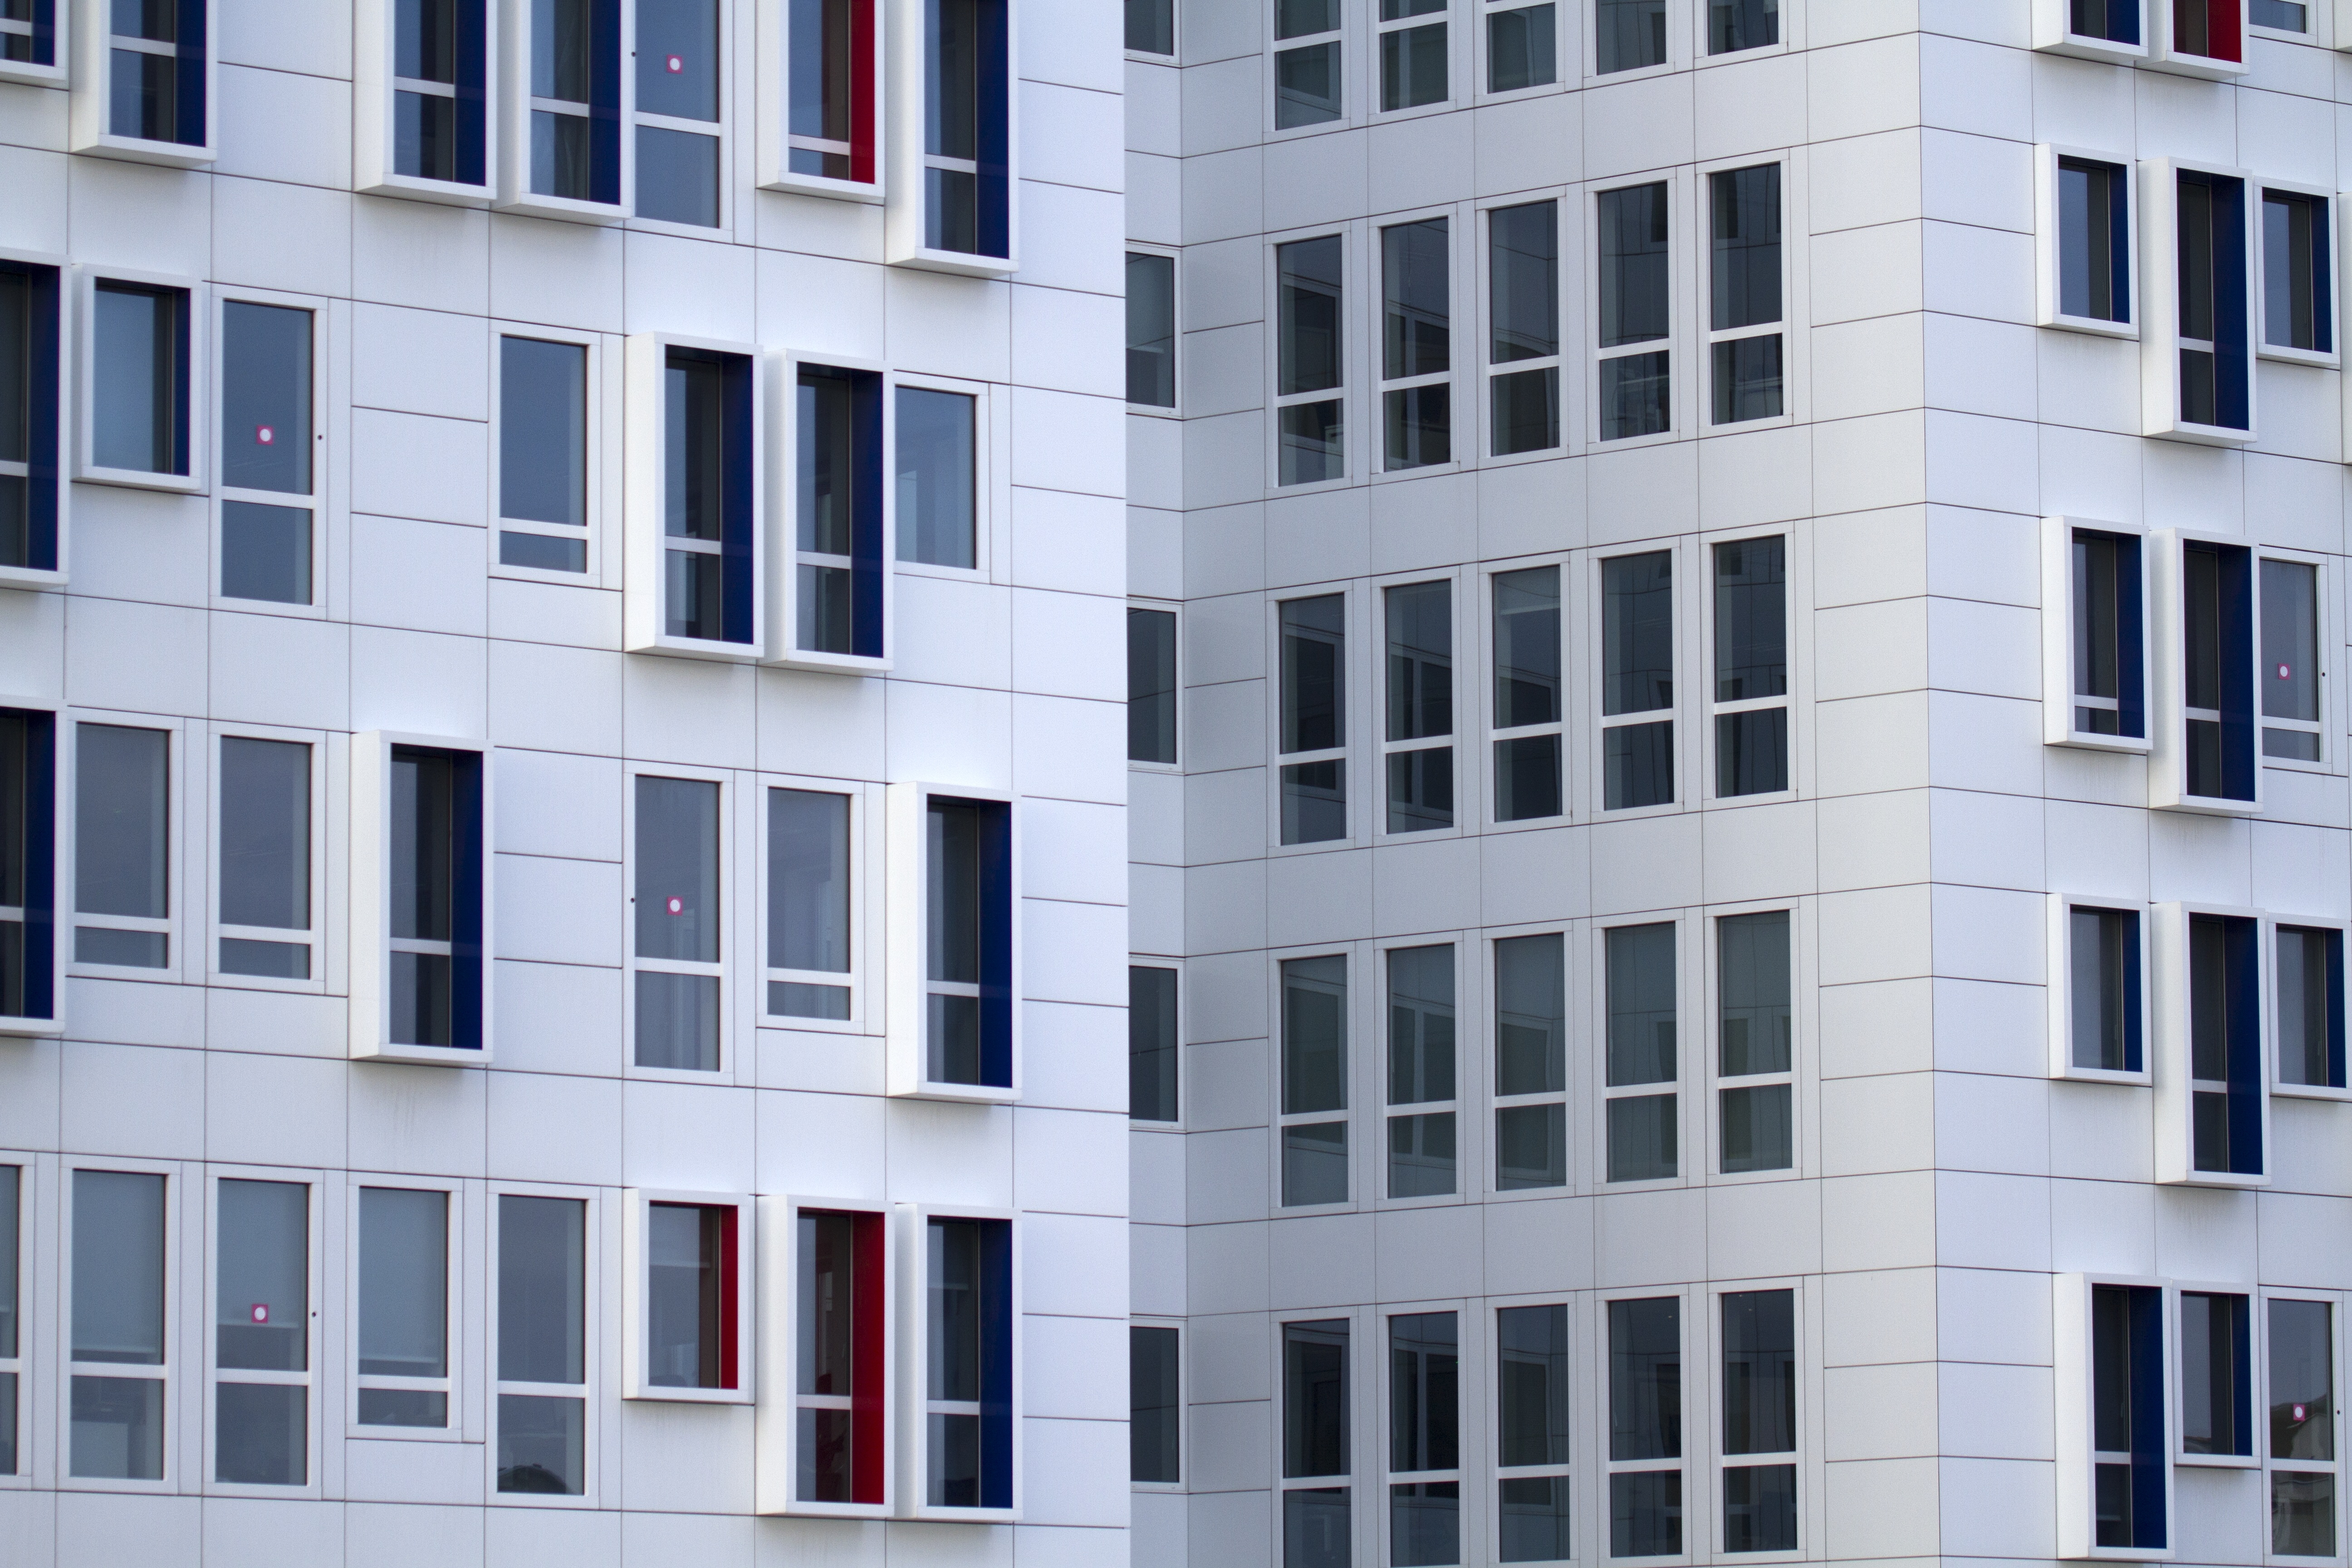
architecture, street, house, building, facade, property, apartment, tower block, urbanization, dormitory, commercial building, condominium, neighbourhood, residential area, brutalist architecture